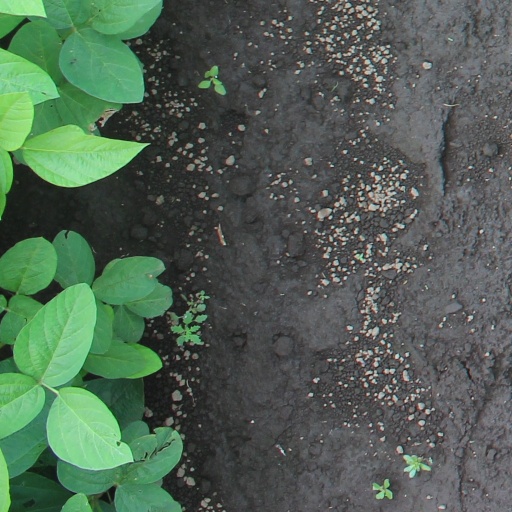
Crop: soybean